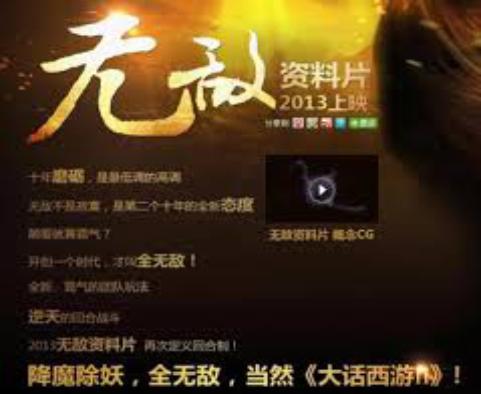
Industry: Necessities